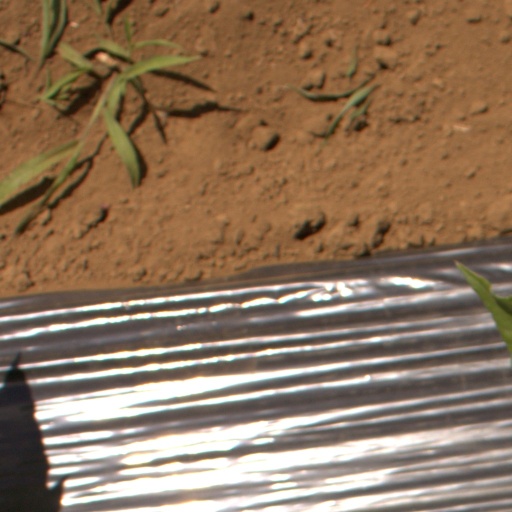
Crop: Jerusalem artichoke